Climate change in Connecticut

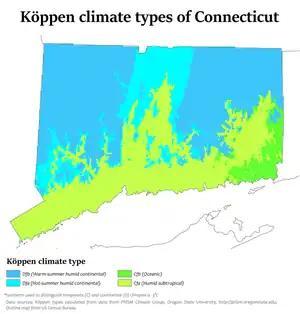
Former map of Köppen climate types in Connecticut.

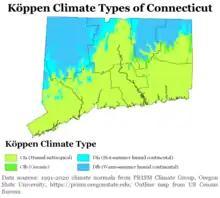
Köppen climate types using 1991–2020 climate normals.

Climate change in Connecticut encompasses the effects of climate change, attributed to man-made increases in atmospheric carbon dioxide, in the U.S. state of Connecticut.